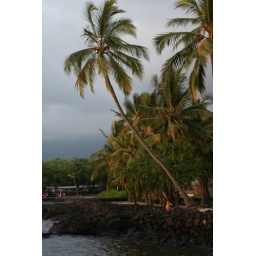
I saw the person sitting alone under the sweeping palm tree, and I knew what I had to do.